Nevada County, California

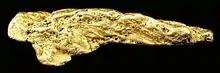
Gold nugget of about 6 troy ounces, from the Yuba River placers of Nevada County - size: 8.3 x 2.8 x 2.3 cm

The county had many firsts and historic technological moments. The first long-distance telephone in the world, built in 1877 by the Ridge Telephone Company, connected French Corral with French Lake, away. It was operated by the Milton Mining Company from a building on this site that had been erected about 1853. The Pelton wheel, designed to power gold mines, still drives hydroelectric generators today. Nevada City and Grass Valley were among the first California towns with electric lights. The Olympics, NASA, and virtually every television station around the country uses video/broadcasting equipment designed and manufactured by Grass Valley Group, founded in Grass Valley.